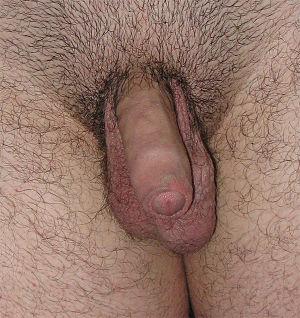
La varicocèle est une importante dilatation variqueuse des veines du cordon spermatique.